Mohammad Mosaddak Ali

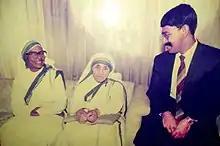
Ali with Mother Teresa at Zia International Airport in Dhaka (1991)

Ali joined politics in 1979 and played an active role in anti-autocracy movement in the 1980s. He was the private secretary (1991 to 1996) to Prime Minister Begum Khaleda Zia. From 1996 to 2001, Ali was political secretary of the BNP Chairperson and leader of the opposition of parliament.